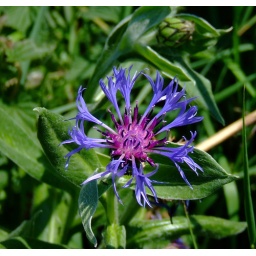
Cornflowers grow in the edges round our veg garden. Nice. Tenuous link: blue flower